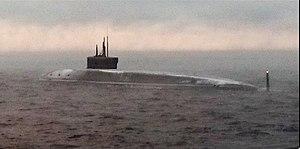
La classe Boreï du mot russe « Борей » signifiant Borée, est le code OTAN pour la classe de sous-marins nucléaires lanceurs d'engins de 4ᵉ génération de la Flotte maritime militaire de Russie. Il s'agit du premier SNLE développé par la Russie depuis la chute de l'Union soviétique. Ce programme, tout d'abord dénommé « Projekt 935 » jusqu'à son gel dans les années 1990, sera ensuite remanié et portera le code « Projekt 955 ». La tête de classe, le Iouri Dolgorouki, entame ses essais en mer le 19 juin 2009 pour une livraison dans le courant de l'année.